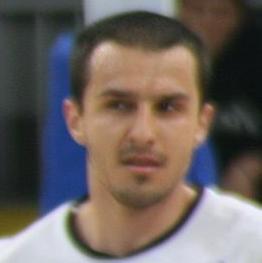
Age: 27